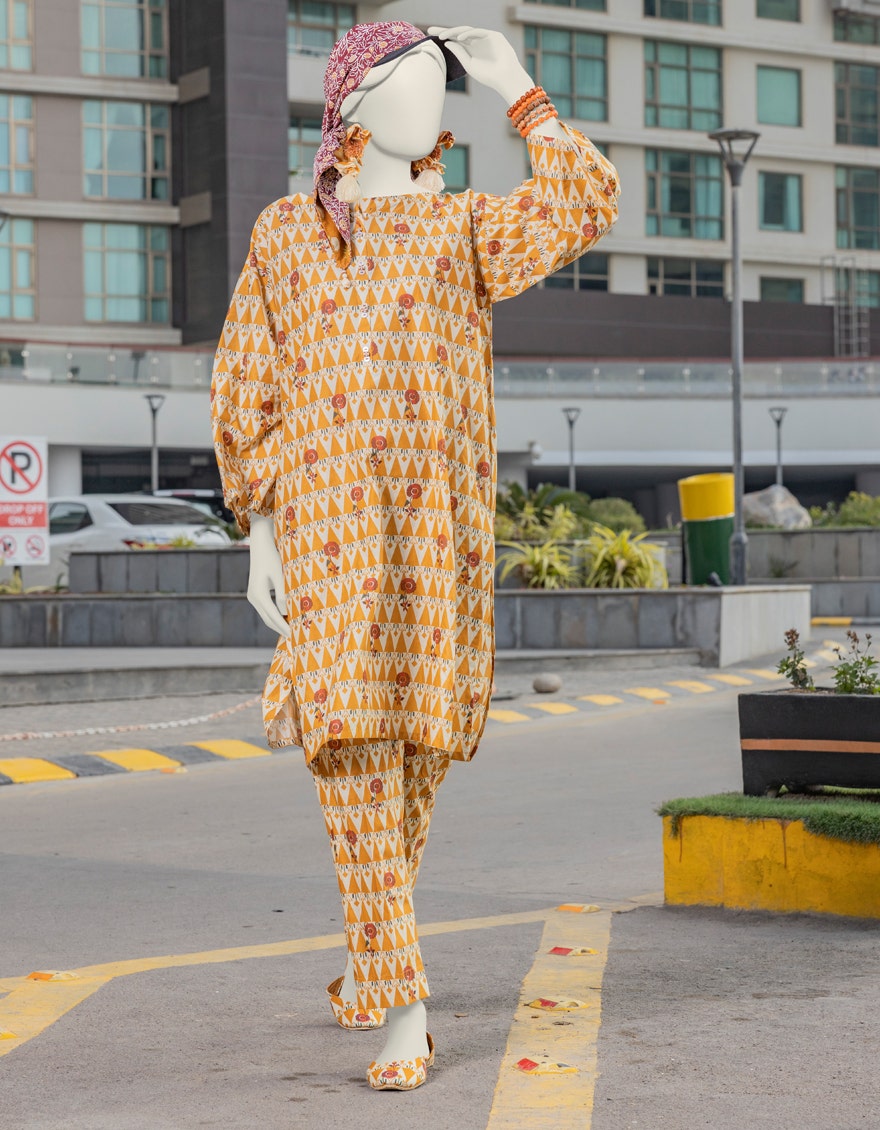
yellow multi print cotton pajamas pants